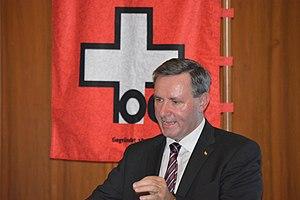
Werner Salzmann donne une conférence de la société des officiers du Langenthal et environs à la salle Traffelet de l'hôtel Bären du Langenthal